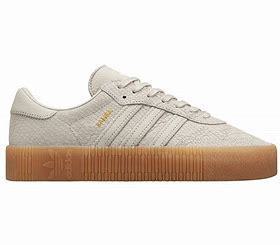
Brand: adidas
Model: originals Adidas Originals Sambarose